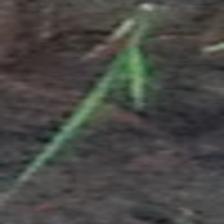
Label: single